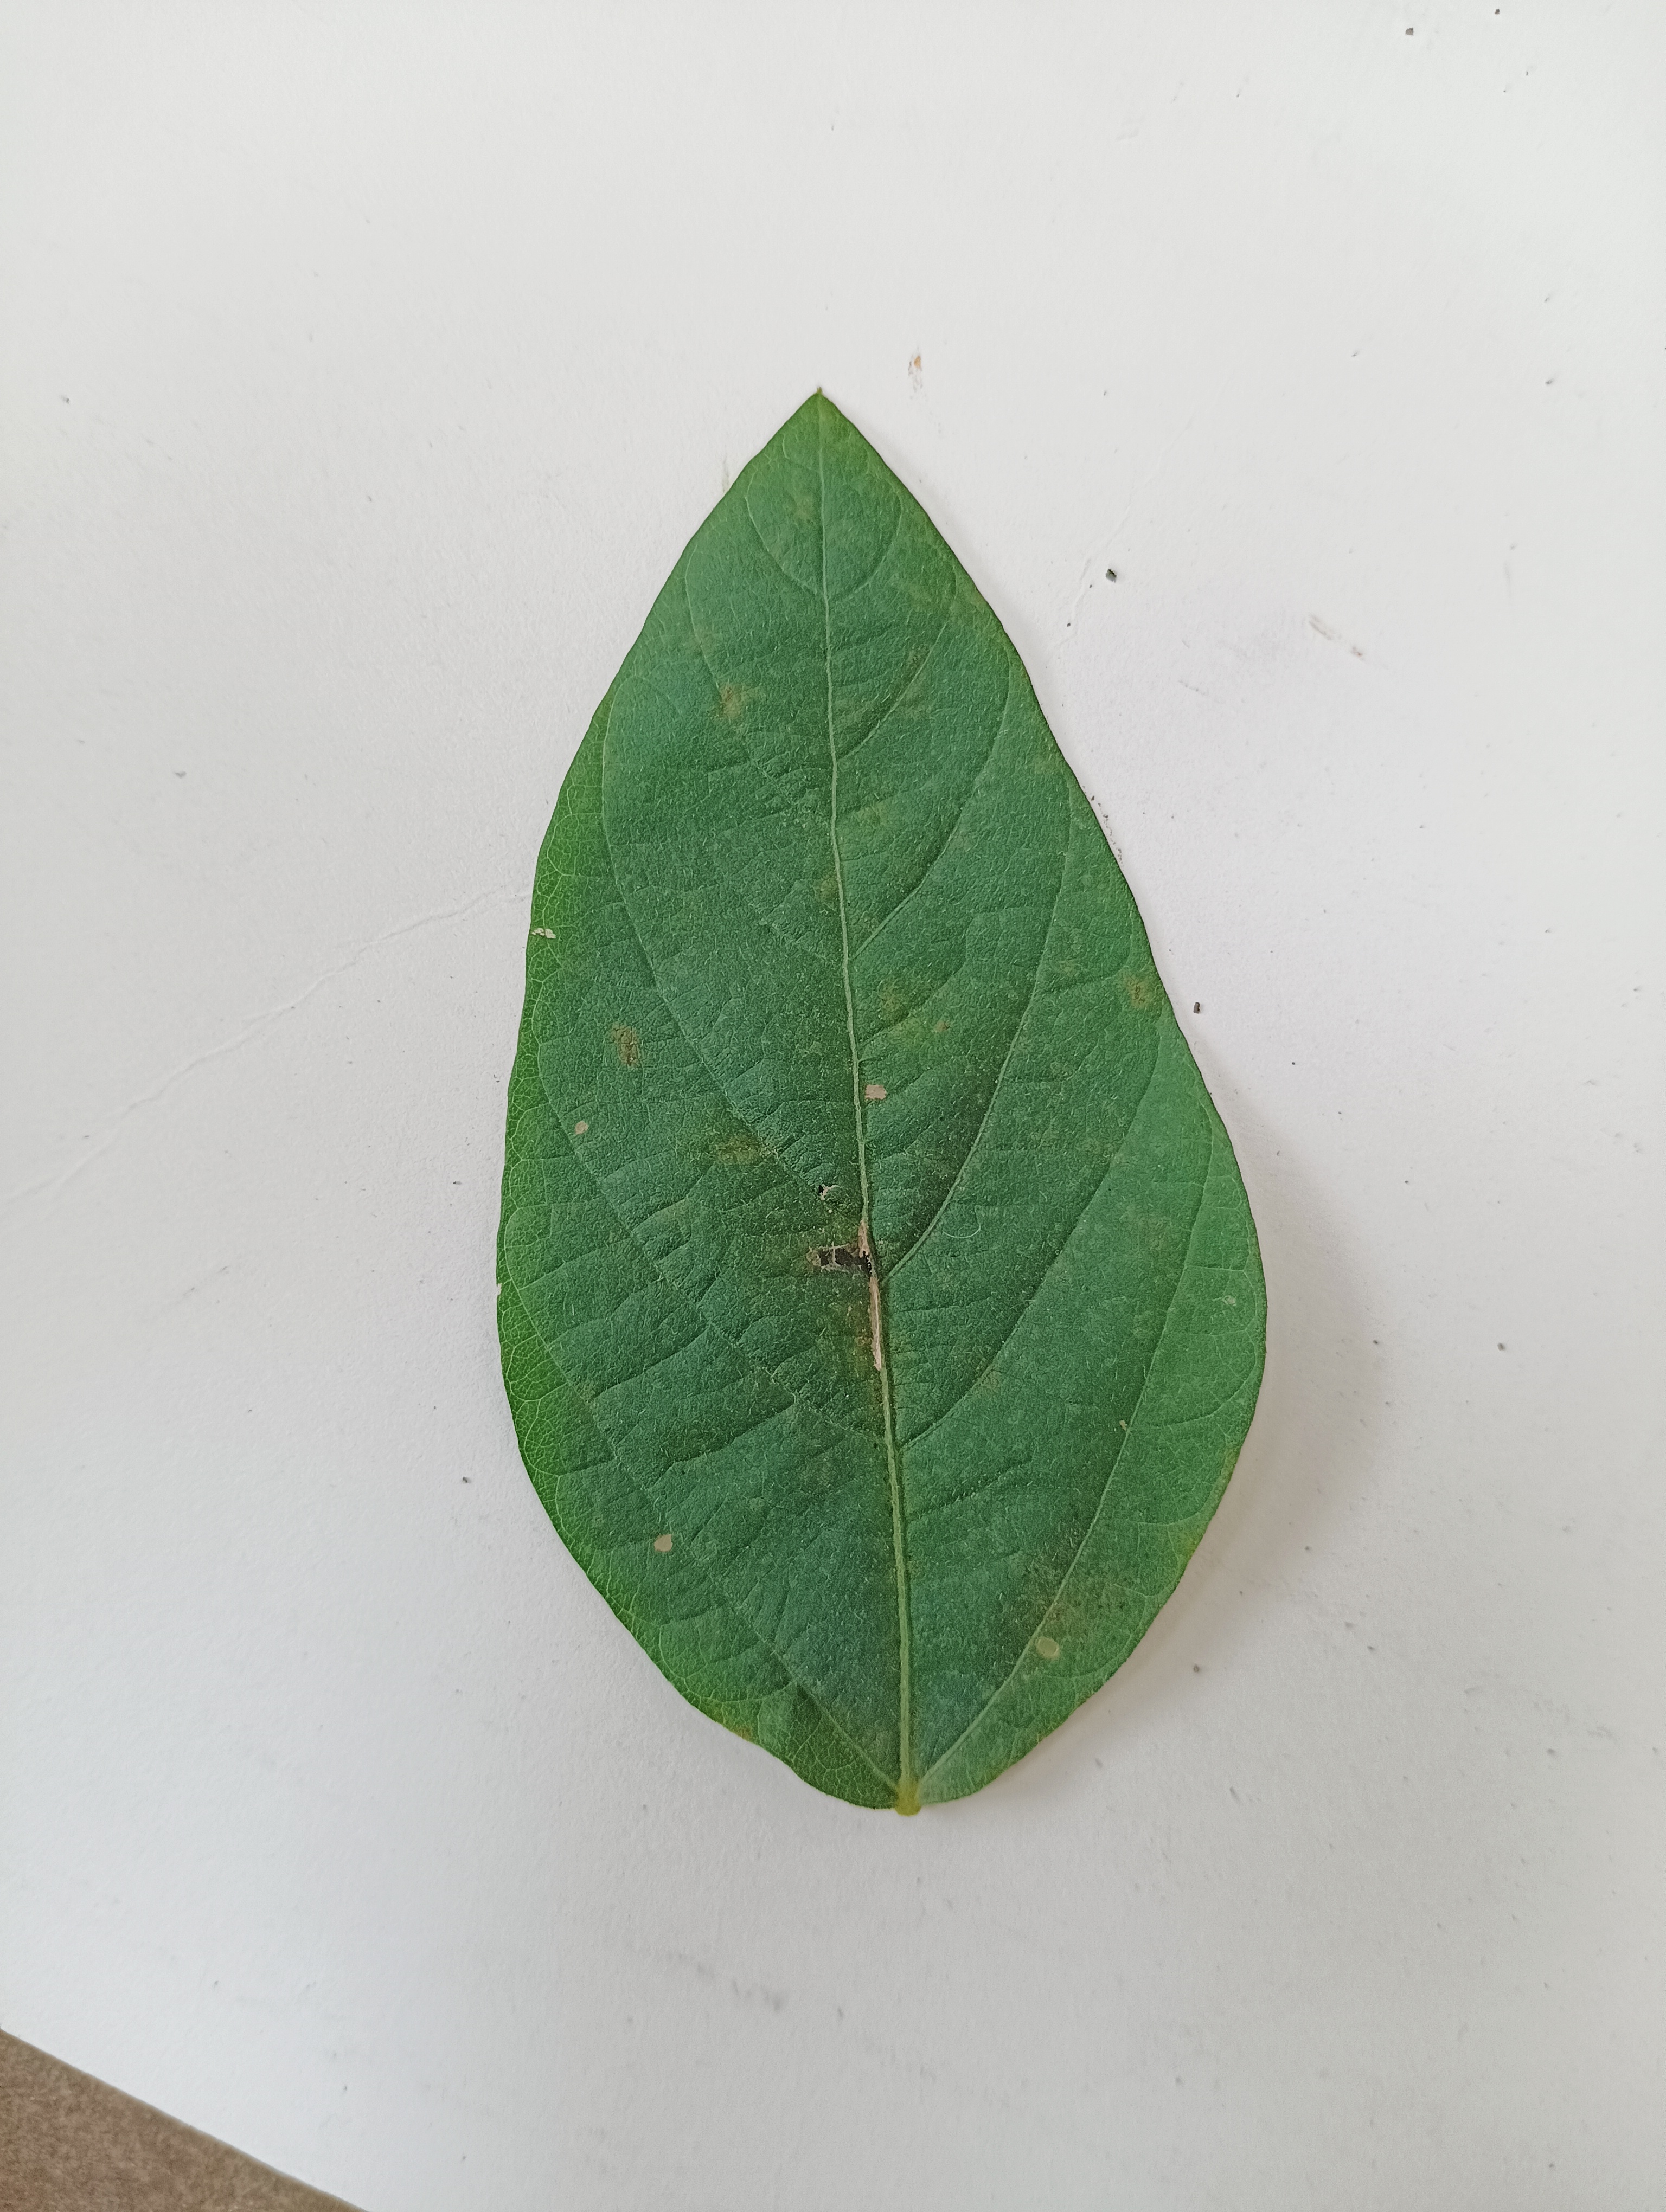
Label: Healthy